William Ordway Partridge

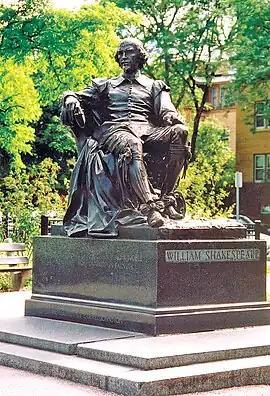
"Shakespeare Monument" (1894), Lincoln Park, Chicago, Illinois

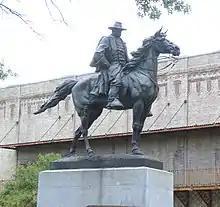
"General Ulysses S. Grant" (1896), Grant Square, Brooklyn, New York City

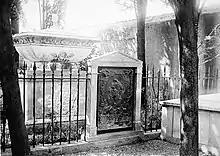
Partridge's bronze memorial tablet (1896), at James Smithson's gravesite in Genoa, Italy, 1897.

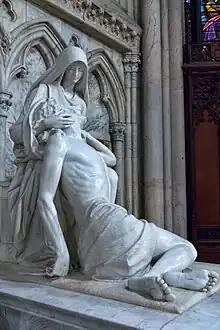
"Pietà" (1905), St. Patrick's Cathedral, New York City

Partridge created two larger-than-life bronze statues of Alexander Hamilton, executed 15 years apart. The first was commissioned by the Hamilton Club of Brooklyn, installed in front of the club's headquarters in Brooklyn Heights, and dedicated on October 4, 1893. For months before and after that dedication, Partridge's full-size plaster model of "Hamilton" was on exhibition at the World's Columbian Exposition in Chicago. The bronze statue stood in Brooklyn until 1936, when it was relocated to The Grange, Hamilton's country house in northern Manhattan. The second Hamilton statue was commissioned by the Alumni Association of Columbia College [now University]. It was installed on campus in front of Hamilton Hall, and dedicated on May 27, 1908. Both Hamilton statues stand in northern Manhattan, less than apart.